We're Dancing on the Rainbow

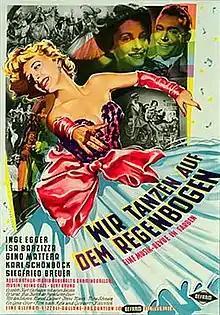
German film poster

We're Dancing on the Rainbow is a 1952 German-Italian musical melodrama film directed by Carmine Gallone and Arthur Maria Rabenalt and starring Inge Egger, Isa Barzizza and Karl Schönböck. It was shot at the Cinecittà Studios in Rome and the Bavaria Studios in Munich and on location around Naples and Pompeii. The film's sets were designed by the art directors Hans Ledersteger, Ernst Richter and Gastone Medin.